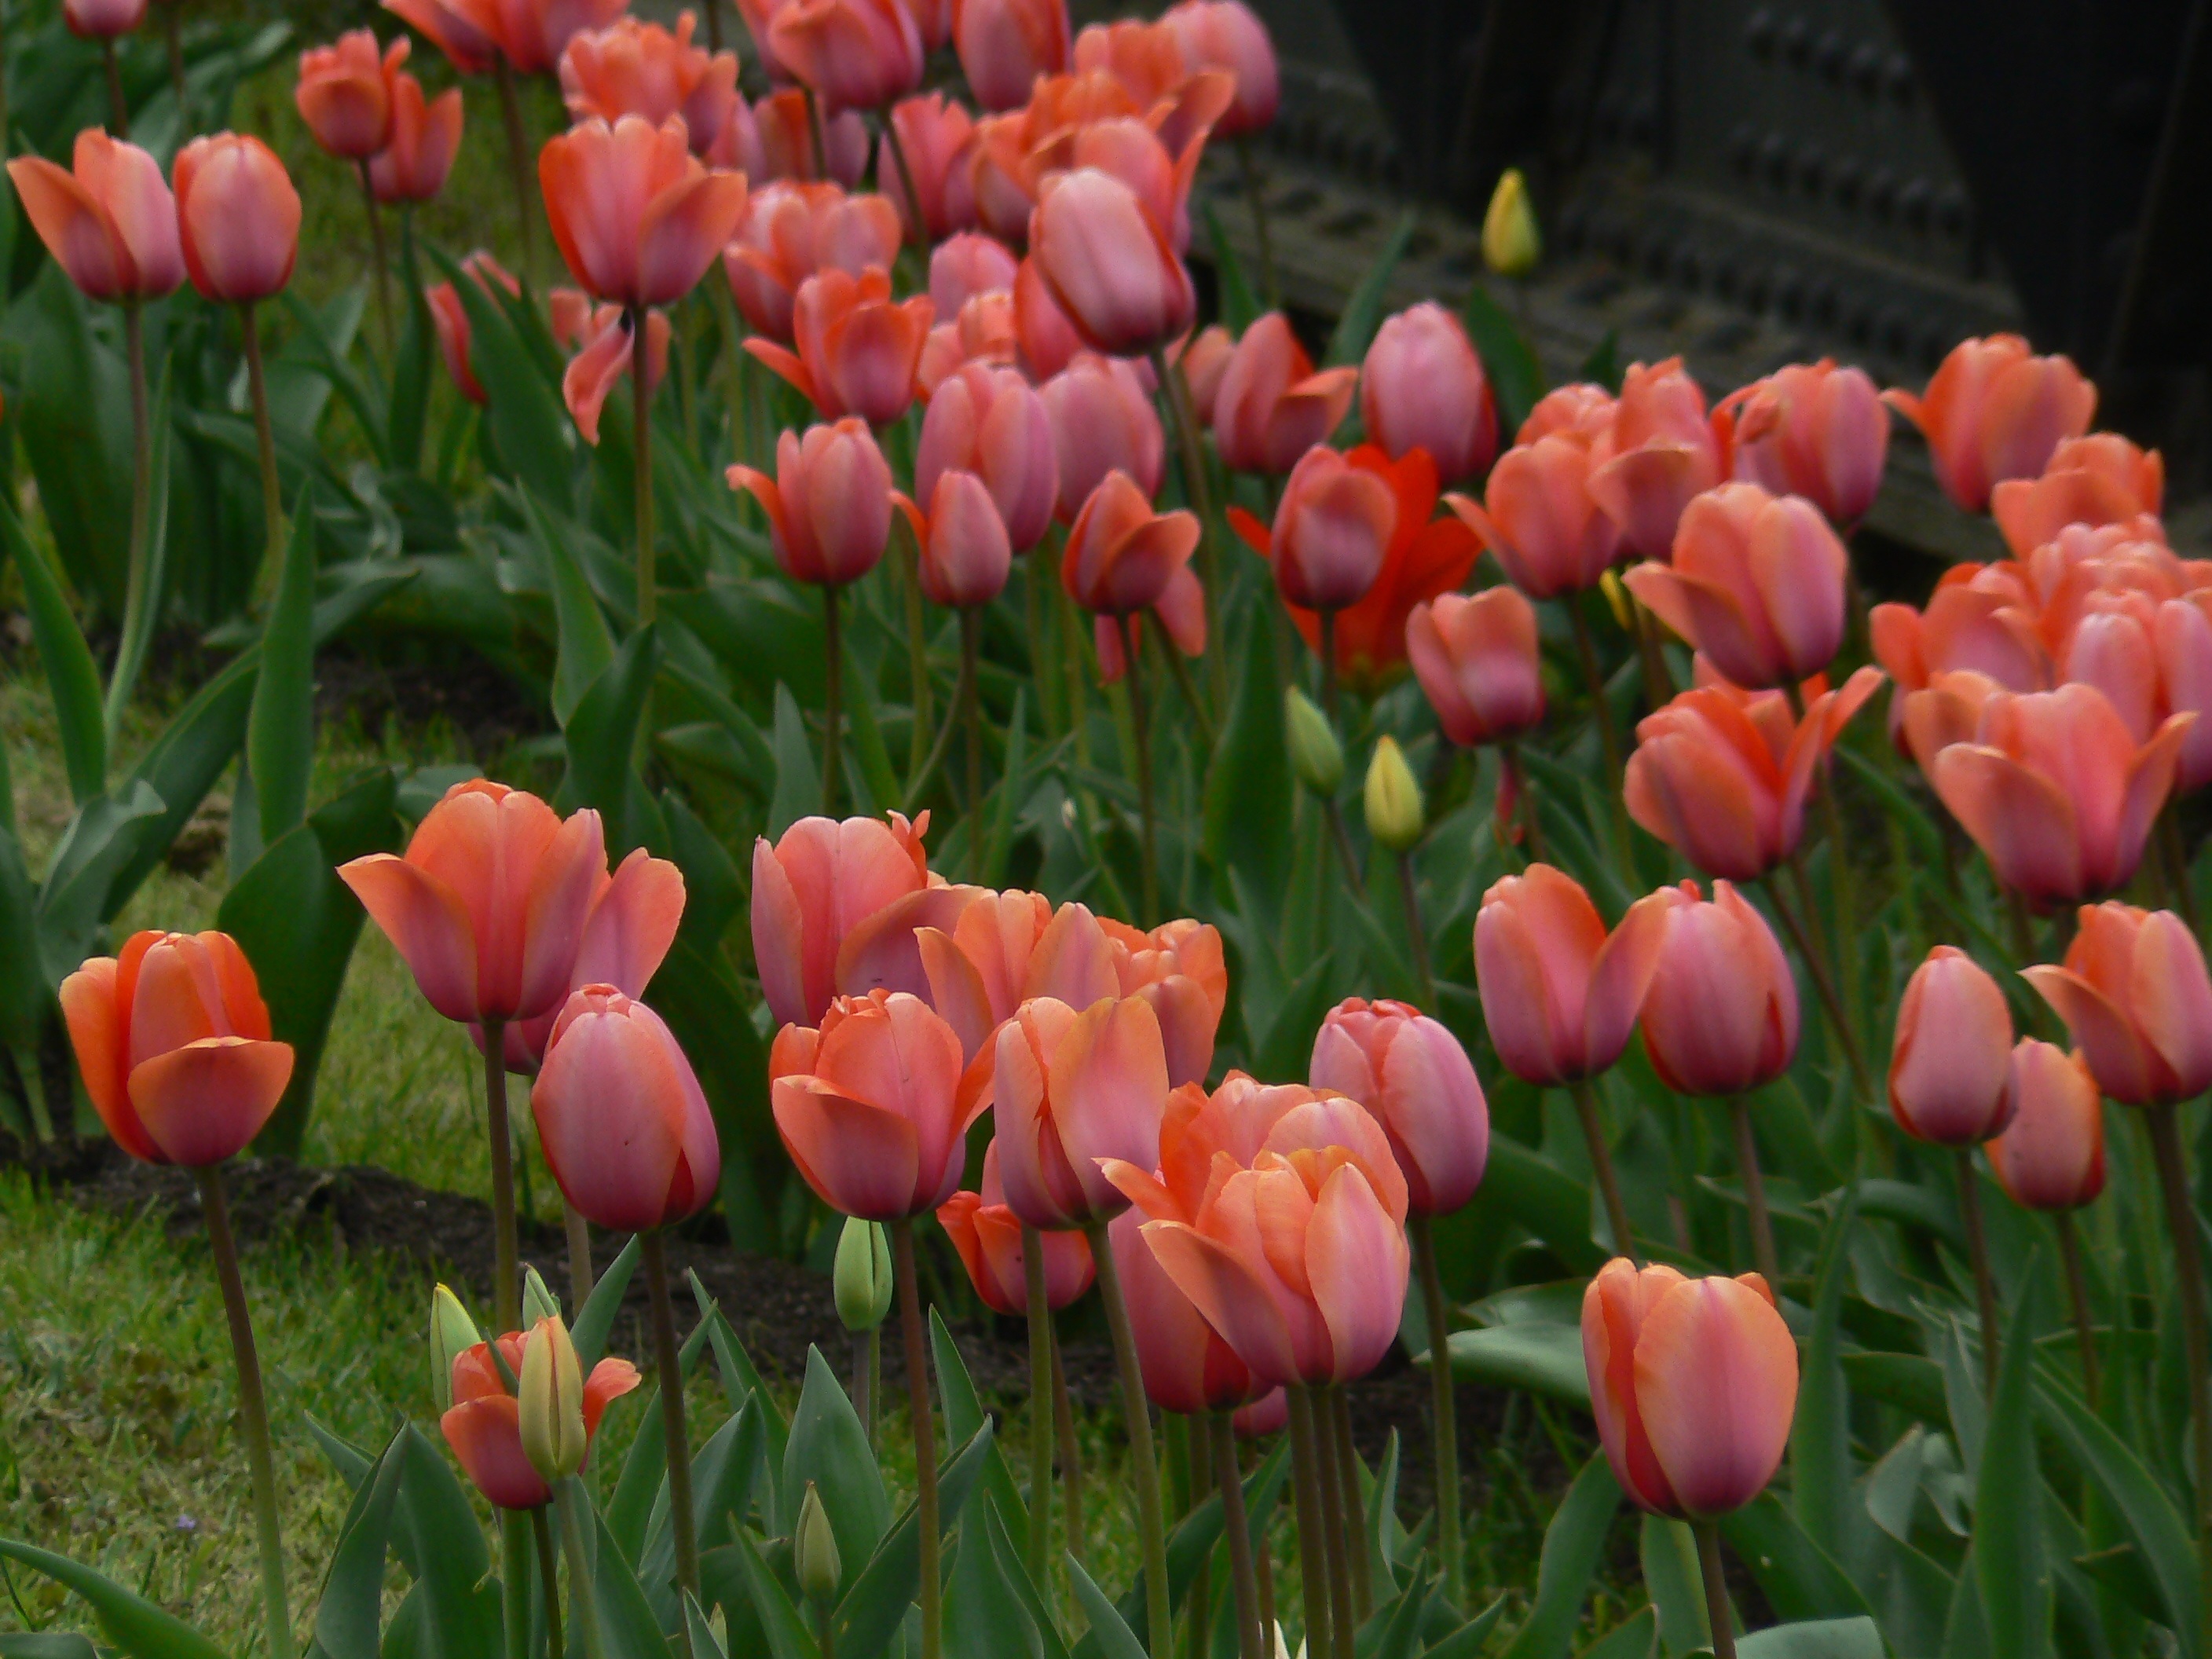
nature, plant, flower, petal, tulip, pink, tulips, spring flower, in the garden, flowering plant, schnittblume, lily family, tulip field, land plant